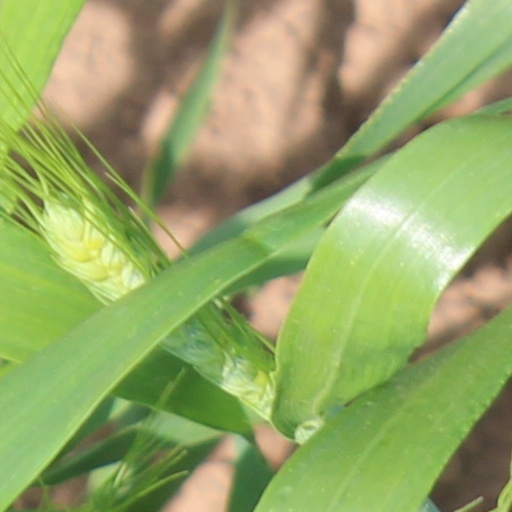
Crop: wheat